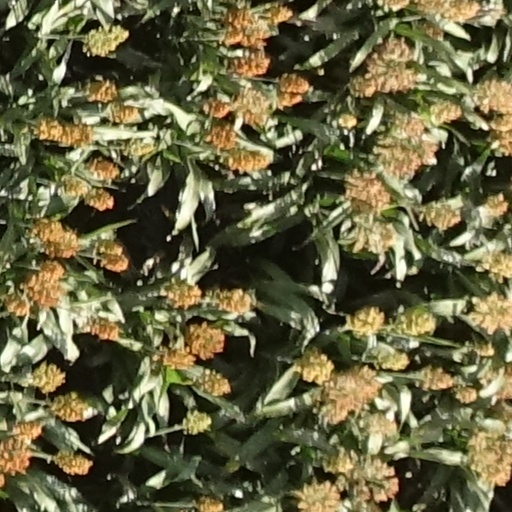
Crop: sorghum